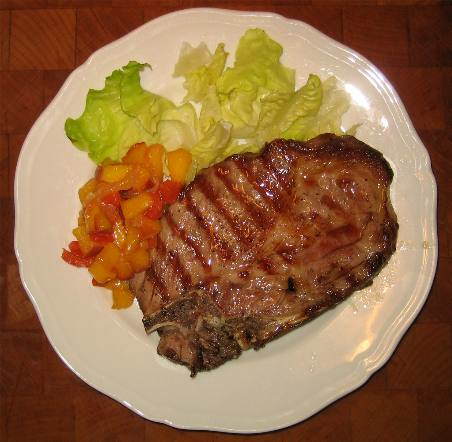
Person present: No